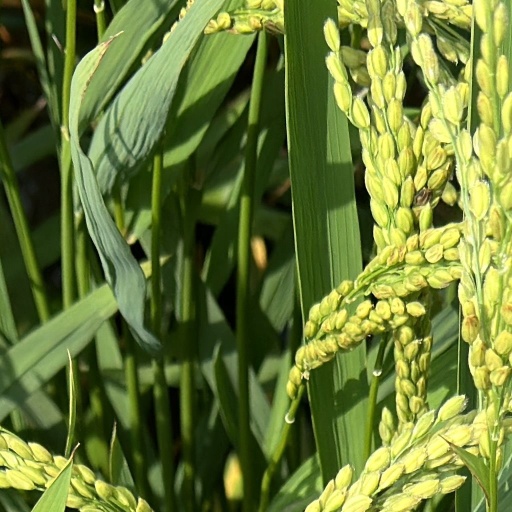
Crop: rice